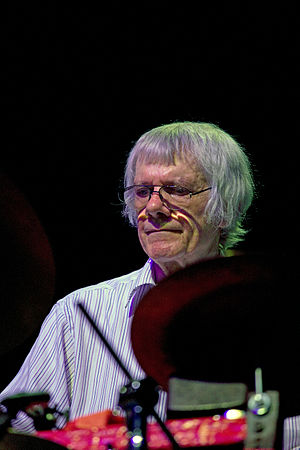
Tony Oxley
Tony Oxley er en engelsk avantgarde jazztrommeslager. Tony Oxley var en pioner indenfor den britiske free jazz, hvor i trioen Joseph Holbrooke spillede med guitaristen Derek Bailey og bassisten Gavin Bryars. Trioen startede med at spille konventionel jazz, men fra omkring 1965 begyndte trioen af spille en for datiden unik stil med fri improvisation. Oxley flyttede i 1966 til London, hvor han blev fast akkompagnatør på den berømte jazzklub Ronnie Scotts. Her akkompagnerede han gæstende amerikanske musikere som Bill Evans, Sonny Rollins, Stan Getz, Lee Konitz og Joe Henderson.